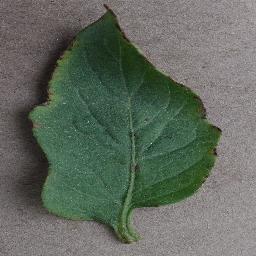
Label: Tomato___Bacterial_spot